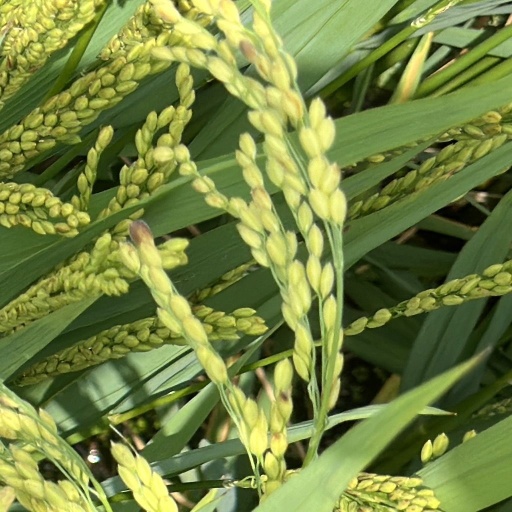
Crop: rice